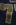
Number: 7